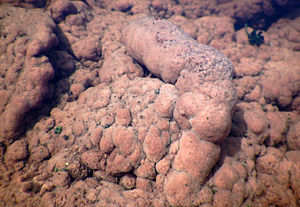
Biofilm
Biofilm på materiale i ferskvand
Biofilm er en film af bakterier på overfladen af et materiale.